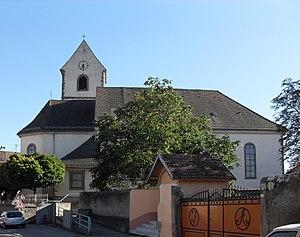
L'église Saint-Laurent à Hirtzfelden
Hirtzfelden est une commune française située dans le département du Haut-Rhin en région Grand Est.